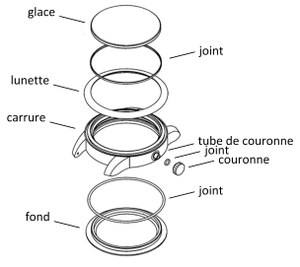
Lexique illustré des éléments (pièces) d'une boîte de montre.
La montre à mouvement mécanique, ou montre mécanique, est une montre dont l'énergie est fournie par un ressort enroulé dans un barillet. La mise en tension du ressort appelée remontage peut être réalisé manuellement ou de manière automatique grâce aux mouvements du porteur de la montre. Elle est composée du mouvement et de l'habillement. Jusqu'à l'apparition des montres à quartz à la fin des années 1960 toutes les montres étaient mécaniques.